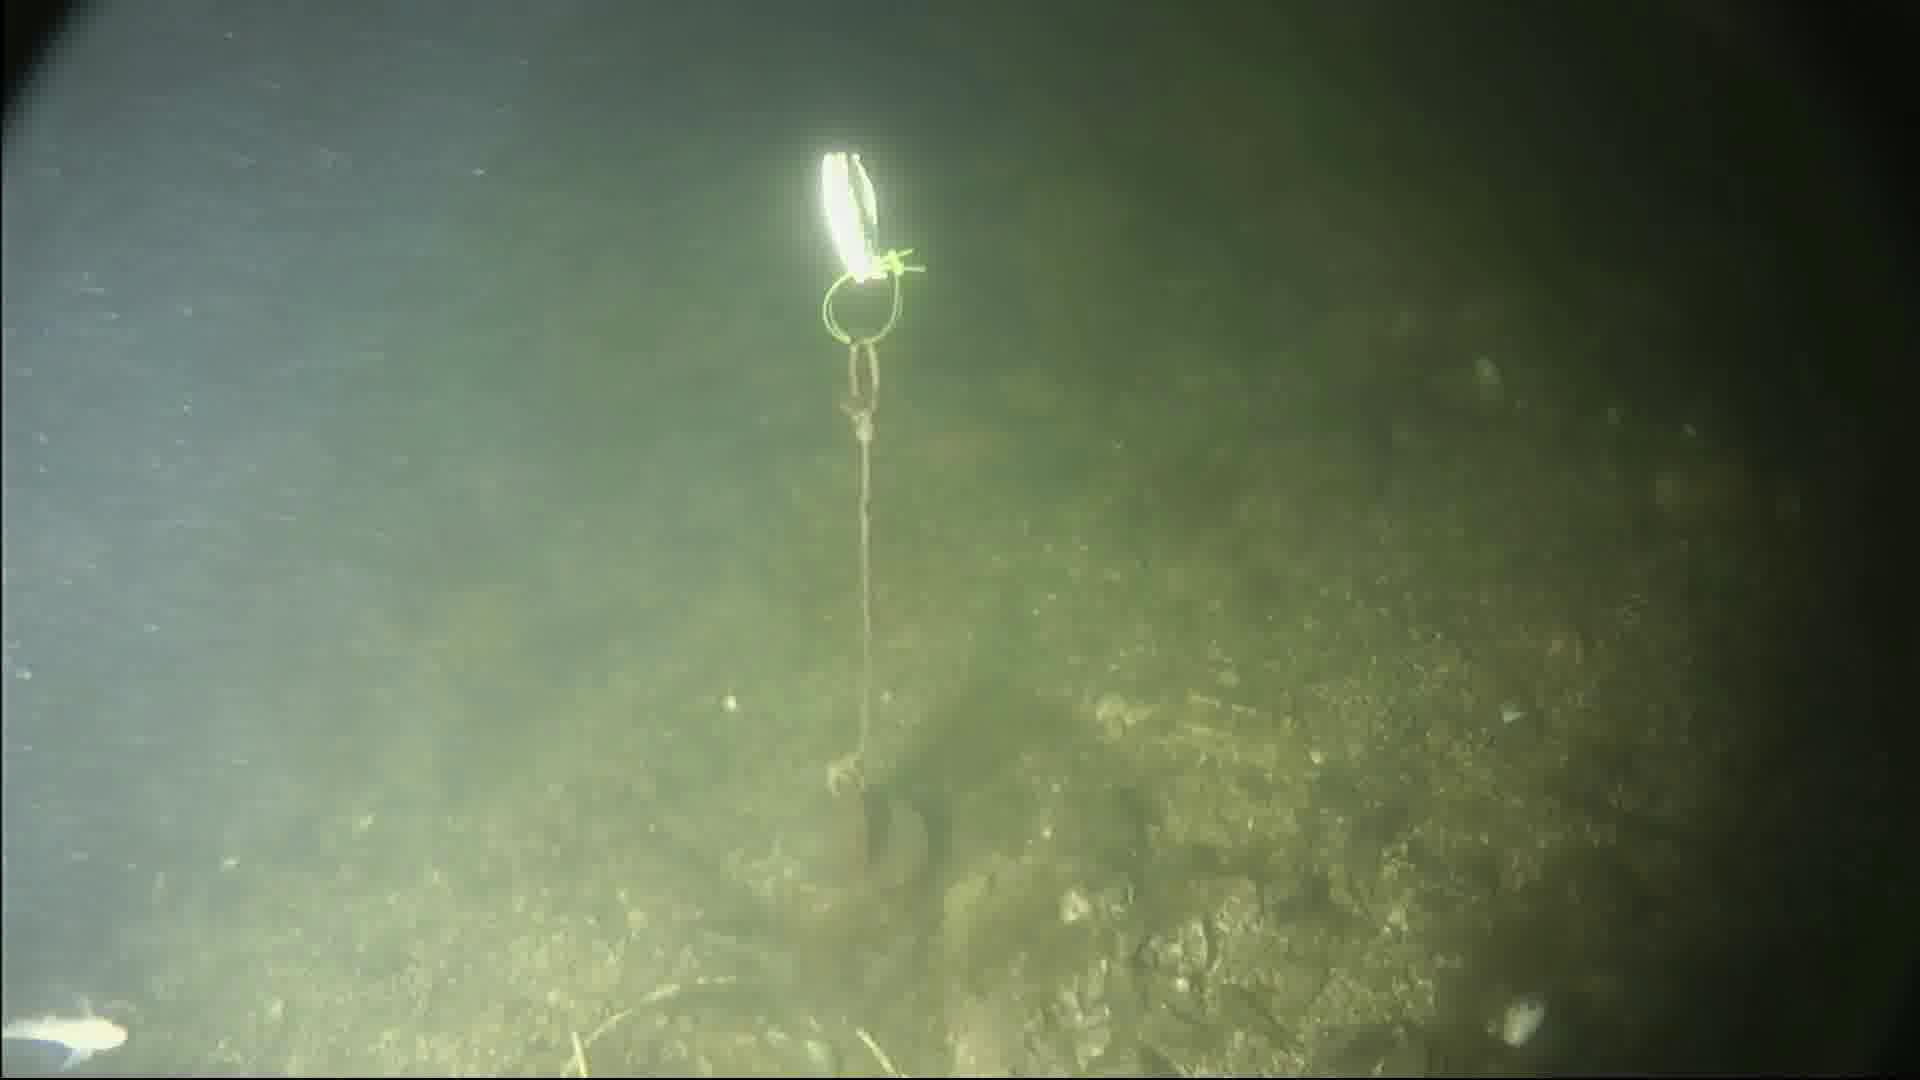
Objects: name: small_fish